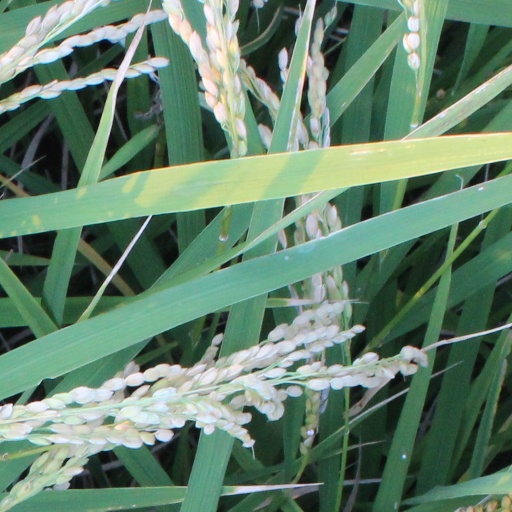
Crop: rice